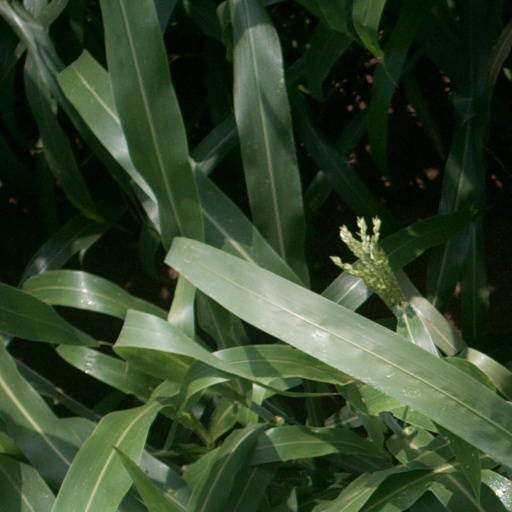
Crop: sorghum